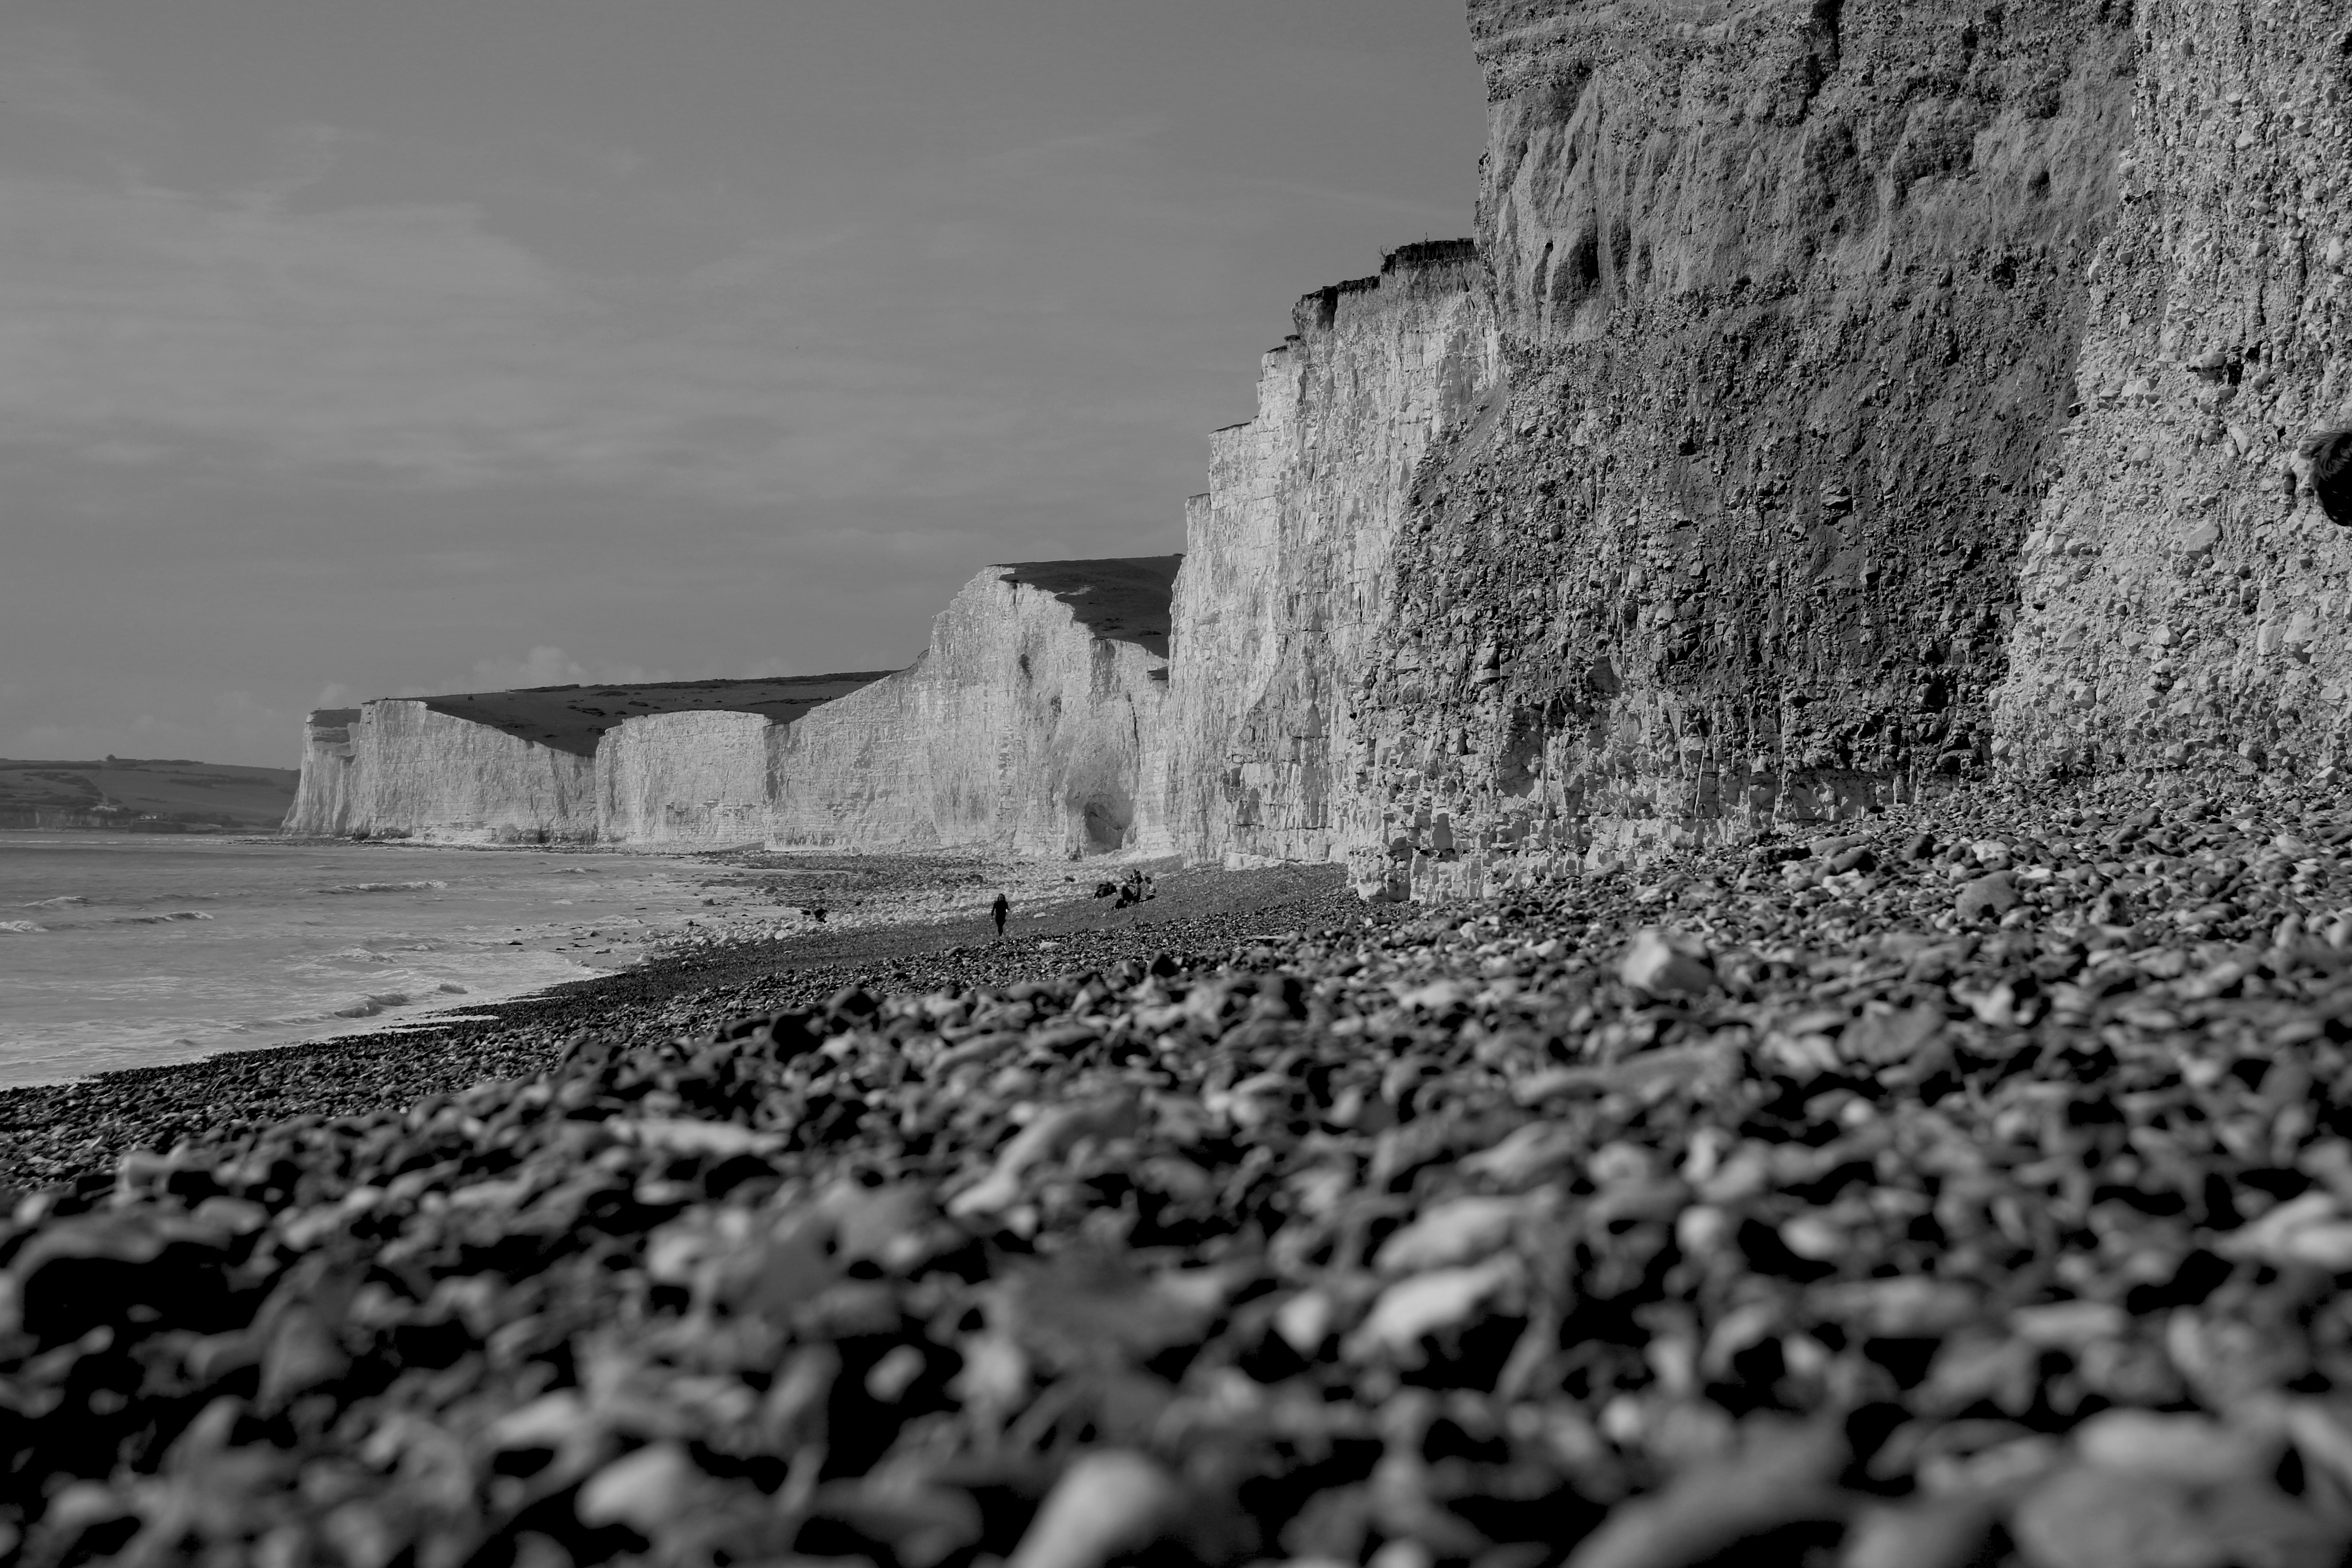
sea, coast, sand, rock, ocean, black and white, white, shore, wave, wall, cliff, black, monochrome, terrain, material, temple, ruins, monochrome photography